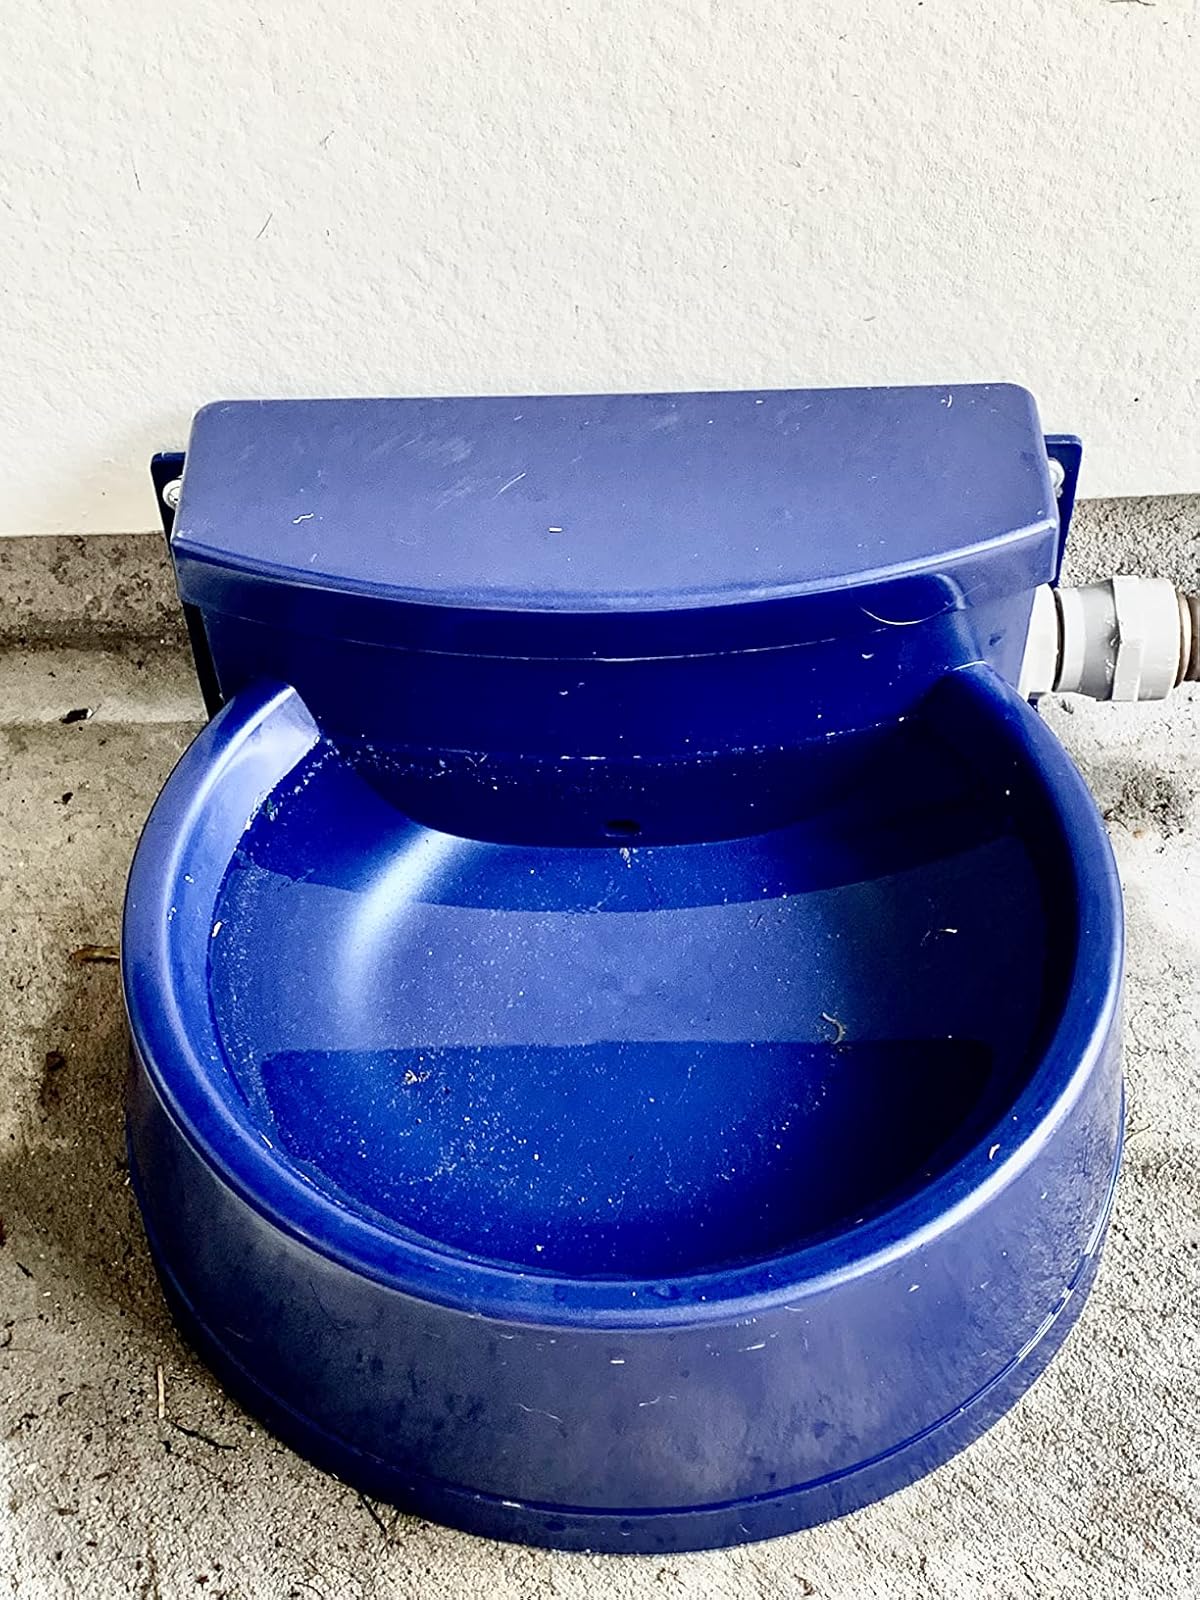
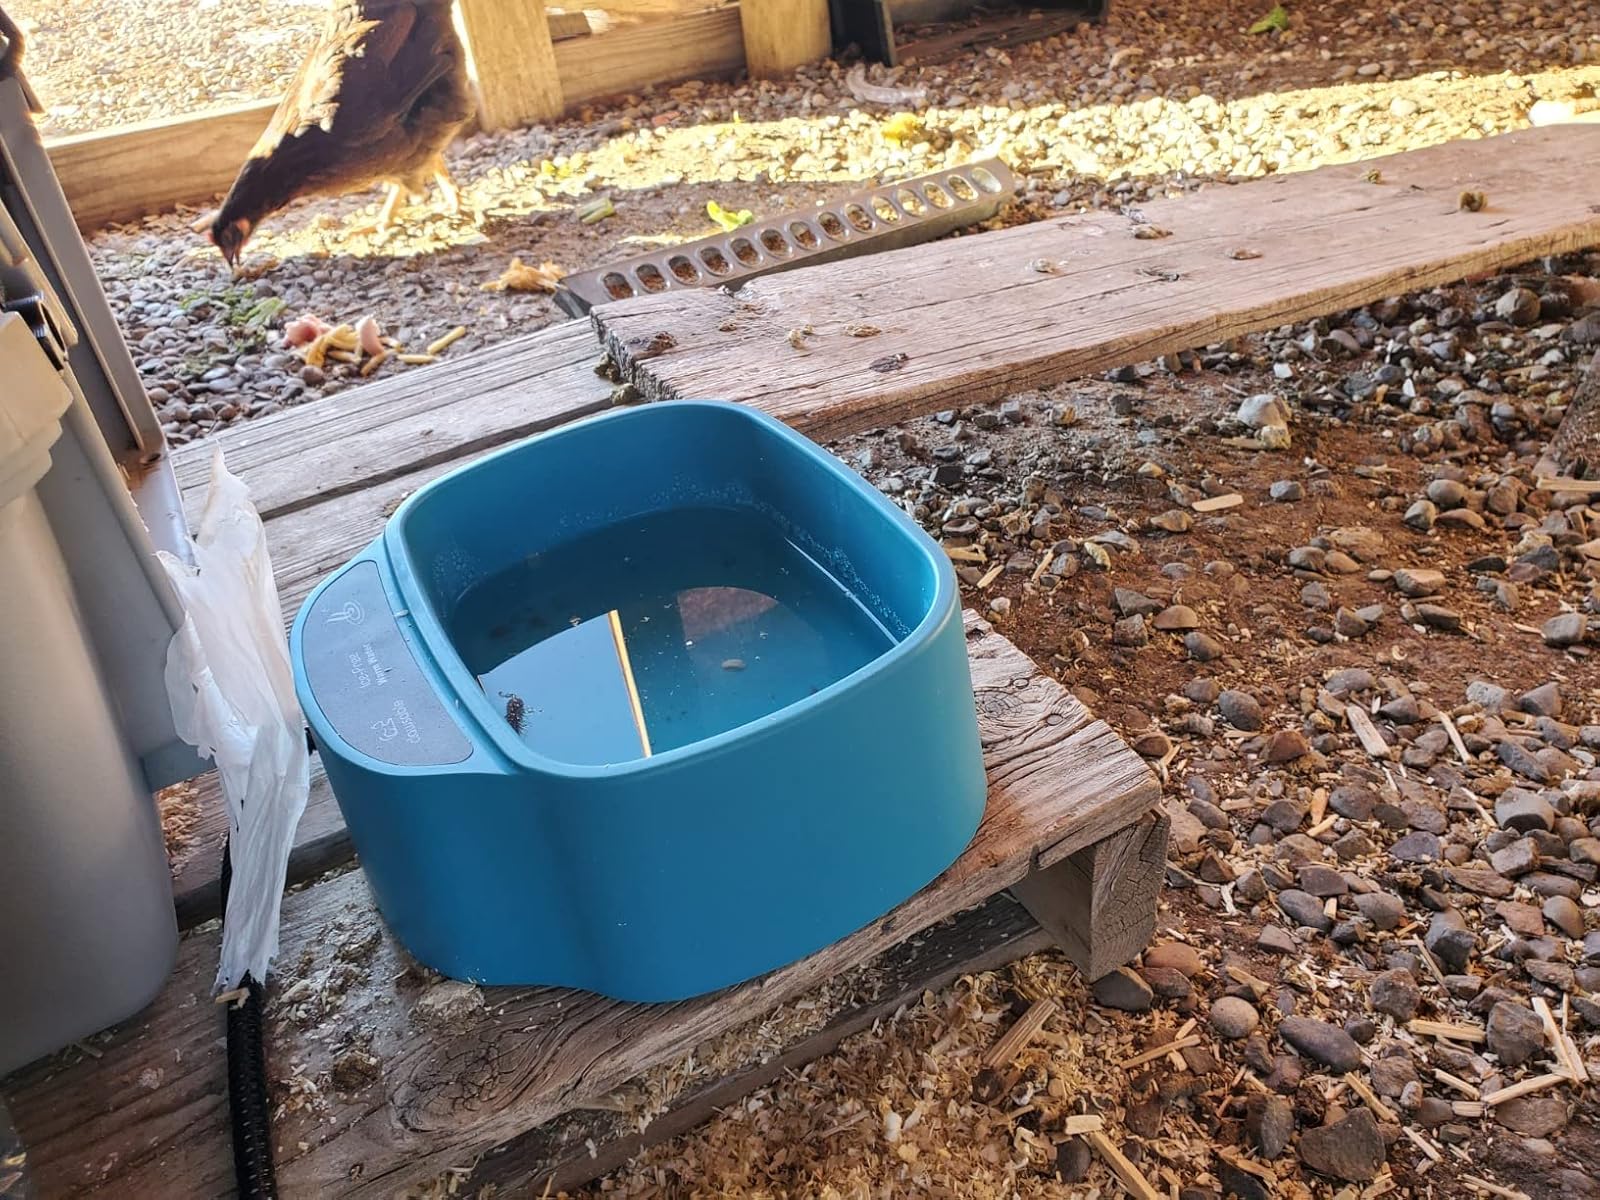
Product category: items_bowl
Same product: no